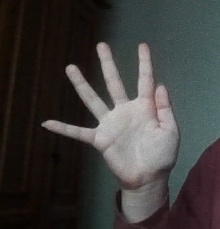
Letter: sheen